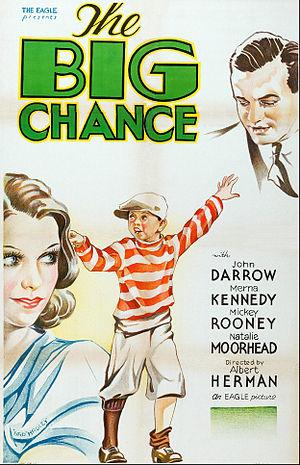
The Big Chance est un film américain réalisé par Albert Herman et sorti en 1933.